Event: Ecuador Earthquake
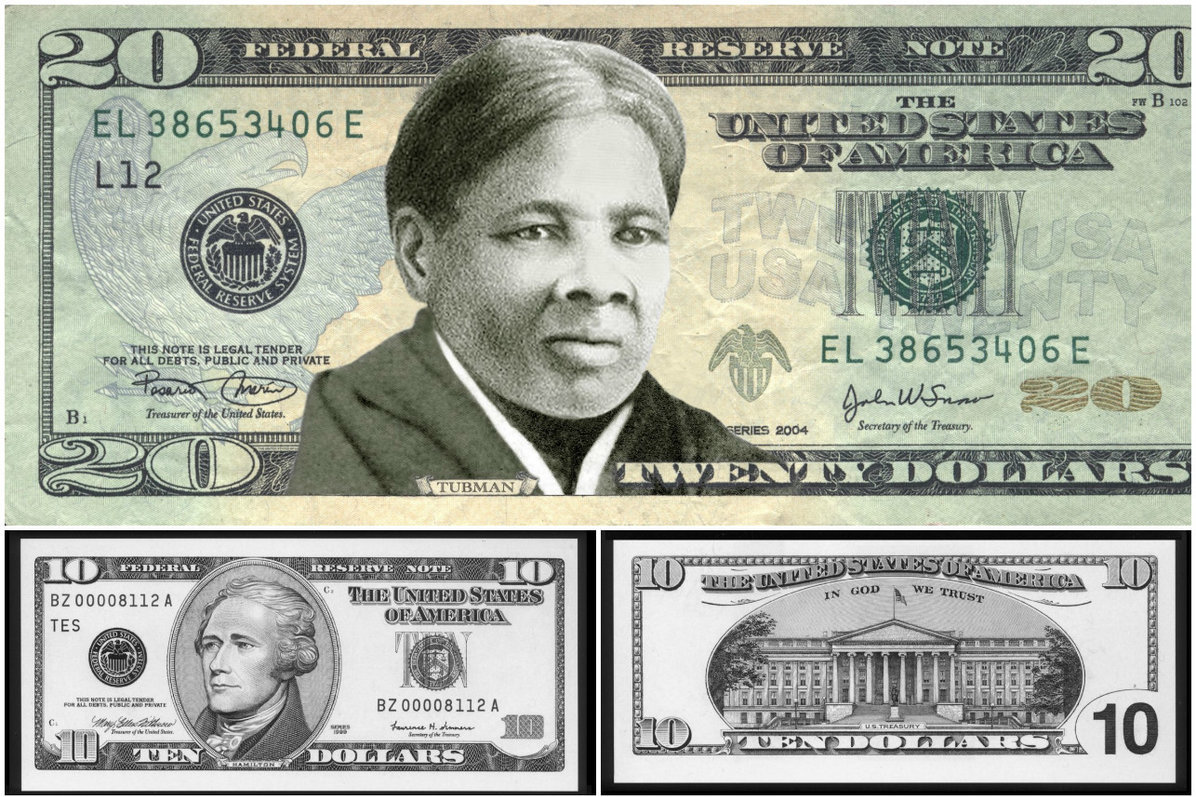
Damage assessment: no_damage